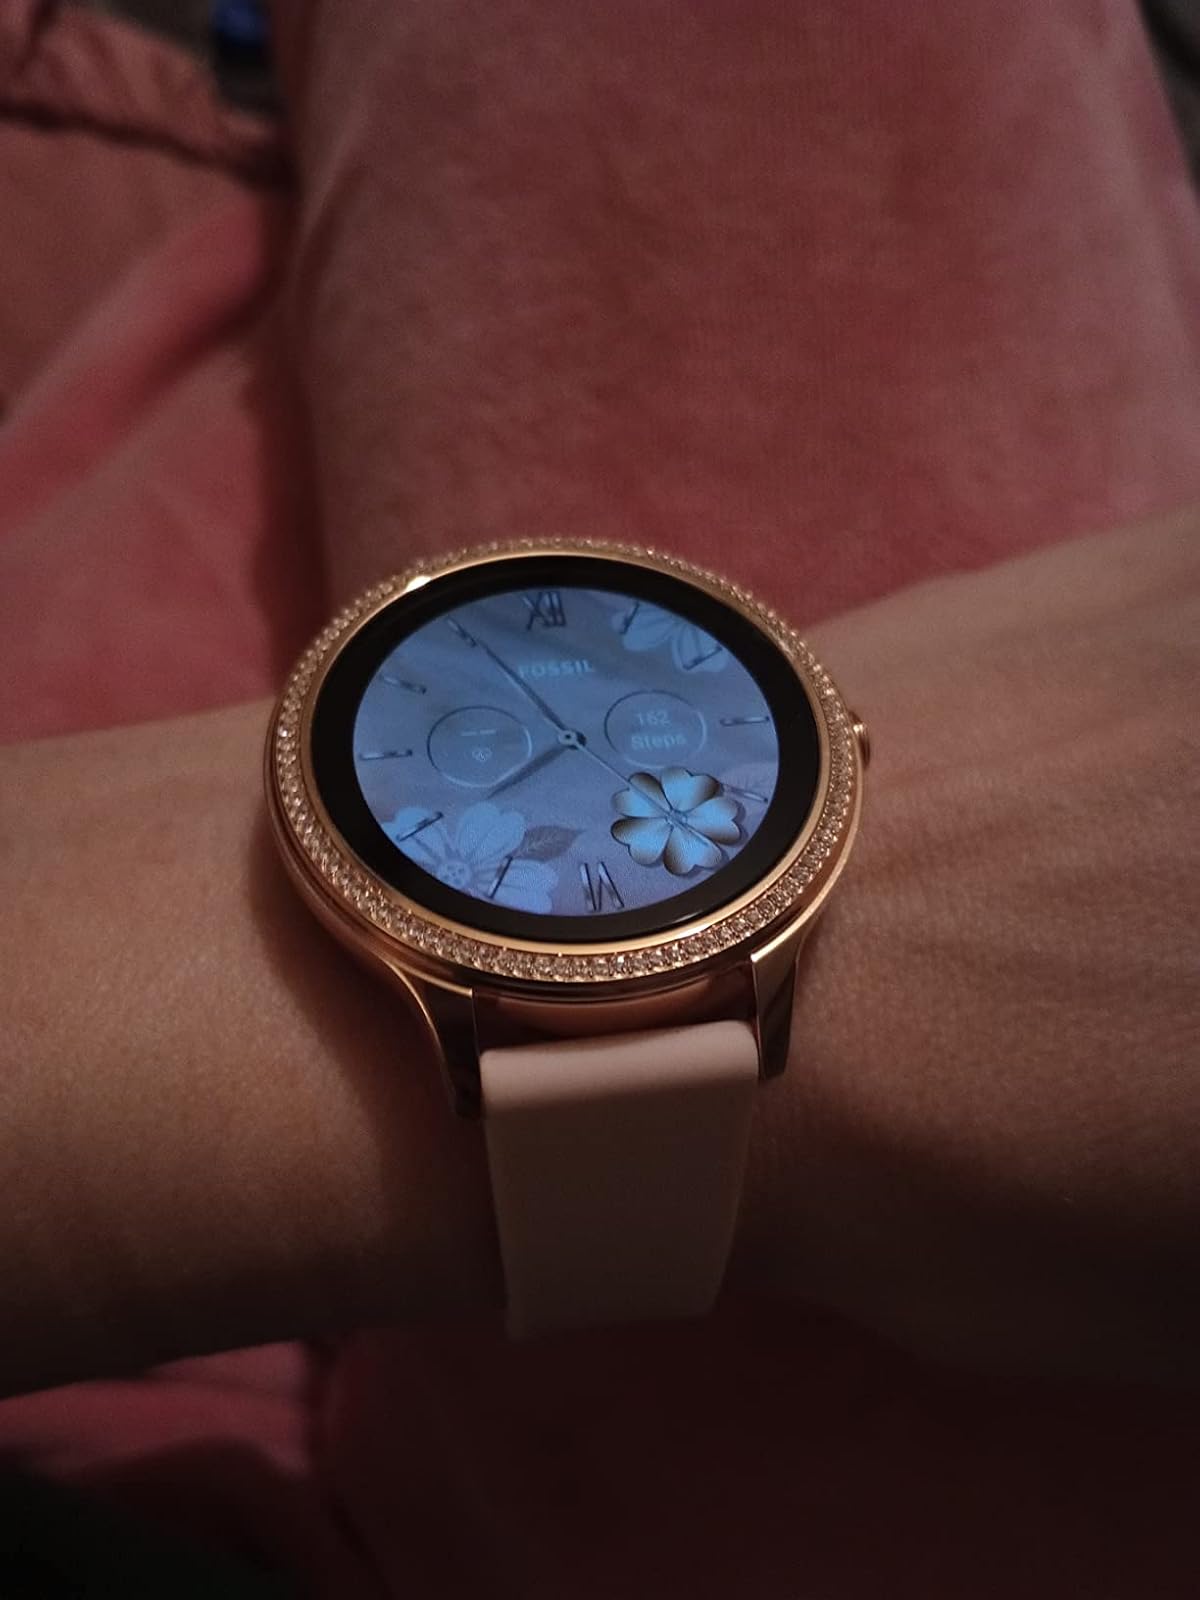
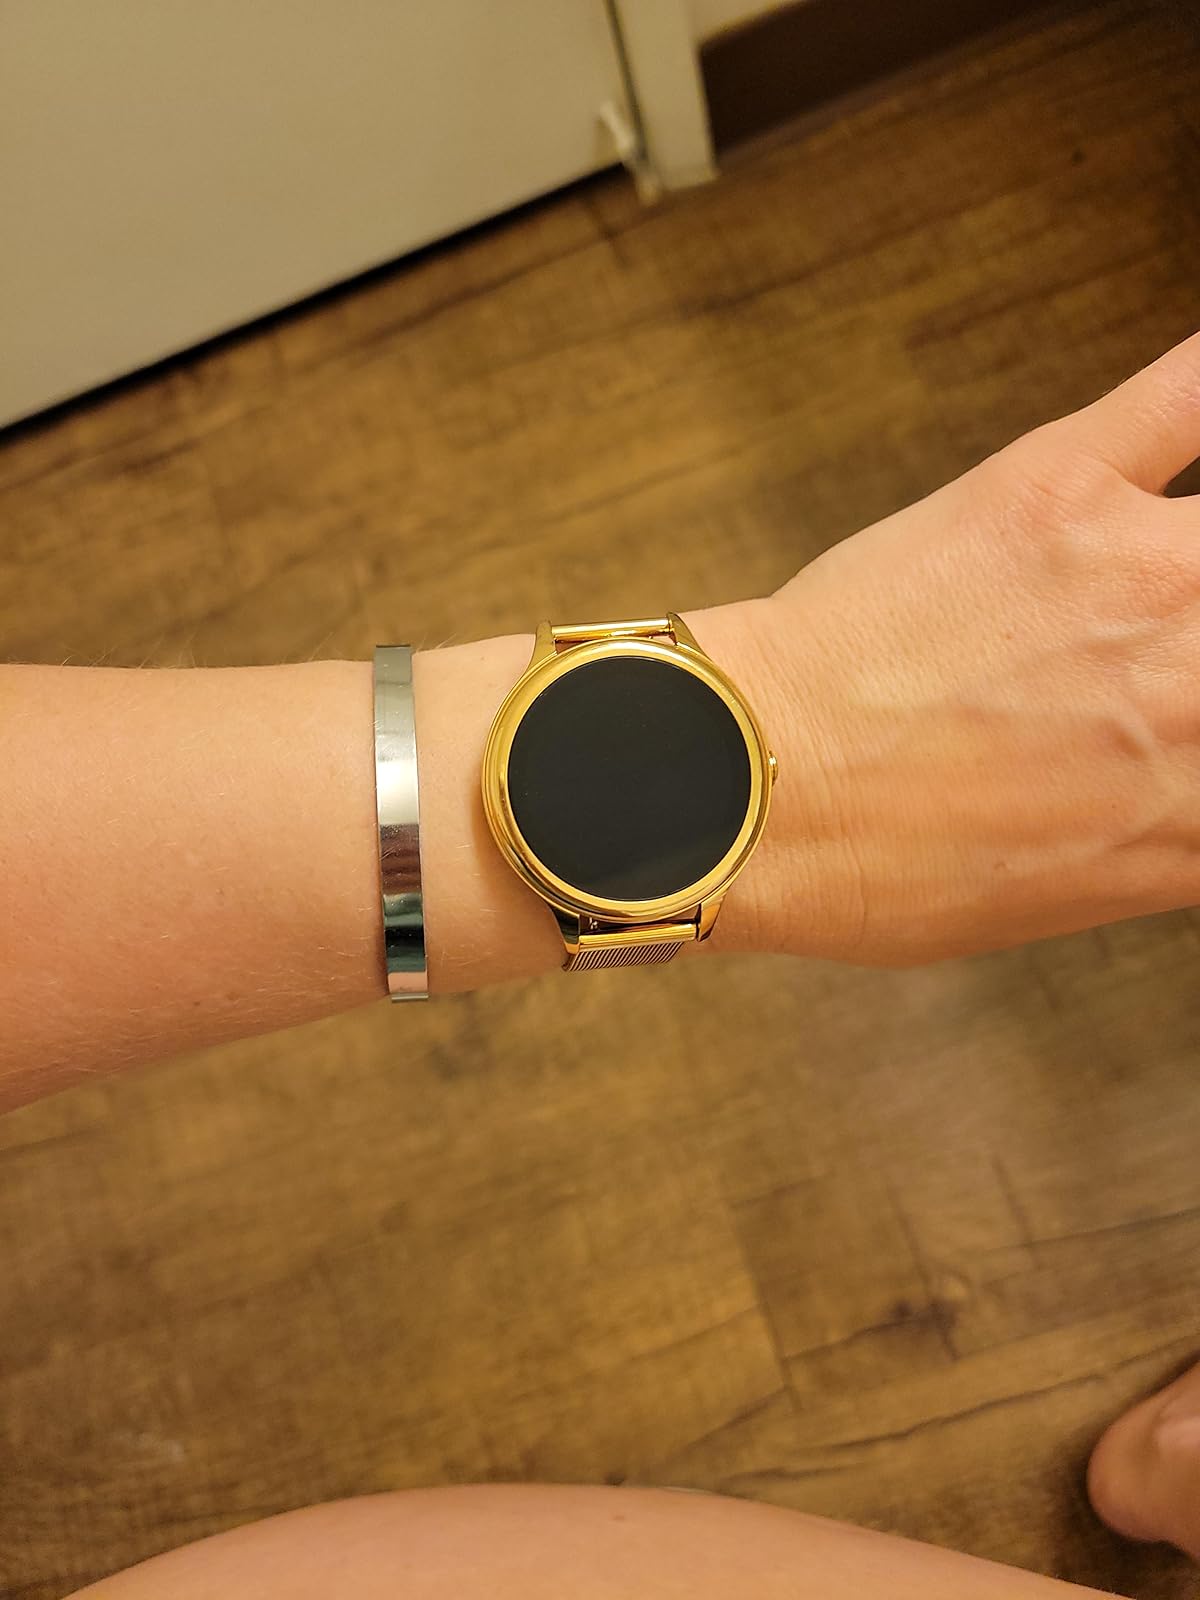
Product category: smartwatch
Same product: no